Miri Regev

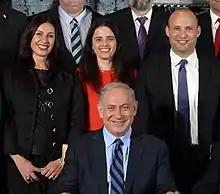
Miri Regev (left) alongside Prime Minister Benjamin Netanyahu, Ayelet Shaked (center) and Naftali Bennett (right)

In September 2015, four months in office, Regev announced a list of criteria that will cause the withdrawal of state funding the following year. The list included the deformation of state symbols and a call for boycotting Israel.